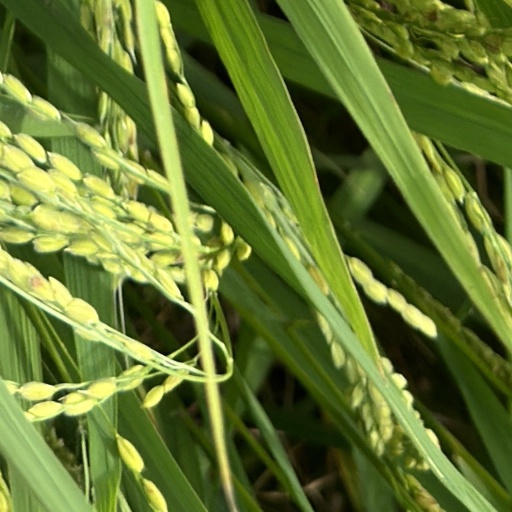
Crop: rice